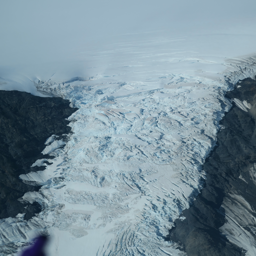
a waterfall of glacial ice .